Stewart–Haas Racing

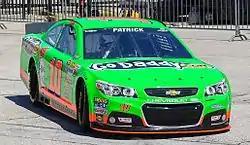
Danica Patrick at Texas in 2013.

For 2014, Kevin Harvick was signed to the newly renumbered No. 4 Chevrolet SS, with his Budweiser and Jimmy John's sponsorship coming over from Richard Childress Racing. Hunt Brothers Pizza, which had sponsored the team in the past, also came over with Harvick. Harvick won in just his second start with SHR at the spring Phoenix race. The team then won again at Darlington in April, leading 239 of 374 laps and using fresher tires to pass Dale Earnhardt Jr. with two laps to go. Harvick's two wins with the team earned him a spot in the Chase for the Sprint Cup. He advanced into the second round with two top-fives and won at Charlotte in October to earn a spot in the third round. Harvick finished the season strong, winning the penultimate race of the year at the fall Phoenix race to remain in title contention, then winning the final race of the year at Homestead to clinch the second Cup Championship for SHR.